Crime in Colombia

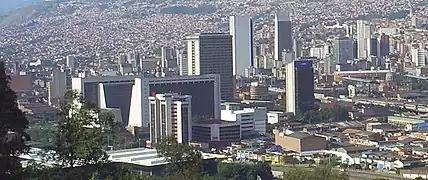
Central Medellín

Medellín was once known as the most violent city in the world, a result of an urban war set off by the drug cartels at the end of the 1980s. As the home of the Medellín Cartel funded by Pablo Escobar, the city was victim of the terror caused by the war between the cartel, and competing organizations such as "El Cartel del Valle". However, after the death of Escobar, crime rates in the city began to decrease.